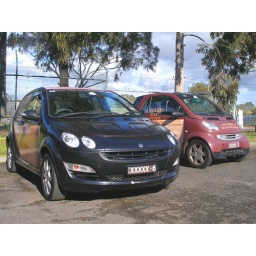
Two Smarts - a brown Fortwo, and a black ForFour - used as &amp;quot;mobile billboards&amp;quot; by a local coffee company.